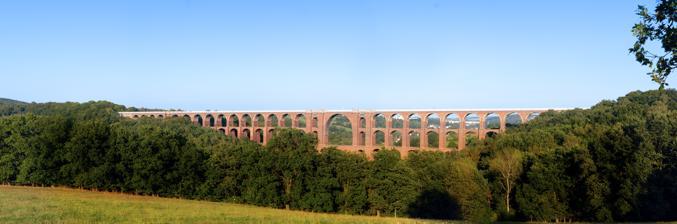
Building: Göltzsch Viaduct
Country: Germany
Year built: 1851
Bridge in Saxony, Germany Göltzsch Viaduct Göltzschtalbrücke Coordinates 50°37′21″N 12°14′37″E / 50.62258°N 12.24374°E / 50.62258; 12.24374 Carries Two railway tracks Crosses Göltzsch river Locale Reichenbach im Vogtland and Netzschkau , Saxony , Germany Maintained by Deutsche Bahn Characteristics Design Arch bridge Material World's largest brick bridge, sporting a total of 26,021,000 bricks and a volume of 135,676 cubic metres (4,791,400 cu ft) Total length 574 metres (1,883 ft) Width 23 metres (75 ft) at the foot 9 metres (30 ft) at the top Height 78 metres (256 ft) No. of spans 98 vaults in total divided over 4 levels ; the top level is composed of 29 arches, the widest arch spanning  30.9 metres (101 ft) History Designer Johann Andreas Schubert Construction start 31 May 1846 ( 1846-05-31 ) Construction end 1851 Construction cost 2.2 million Thalers Opened 15 July 1851 ( 1851-07-15 ) Location The Göltzsch Viaduct (German: Göltzschtalbrücke , pronounced [ˈɡœlt͡ʃtaːlˌbʁʏkə] ⓘ ) is a railway bridge in Germany. It is the largest brick-built bridge in the world, and for a time it was the tallest railway bridge in the world. It spans the valley of the Göltzsch River between the Reichenbach im Vogtland district of Mylau and the adjacent town of Netzschkau in the German Free State of Saxony . It was built between 1846 and 1851 as part of the railway between Saxony ( Leipzig , Zwickau , and Plauen ) and Bavaria ( Hof and Nuremberg ). It is currently part of the Leipzig–Hof line , near the Netzschkau station. About  10 kilometres (6.2 mi) south, the smaller Elster Viaduct was built for the same line and is quite similar to the Göltzsch Viaduct. Göltzsch Viaduct is also the name of a much smaller viaduct built in 1938 where Bundesautobahn 72 crosses the Göltzsch River. It sits about 10 km (6 mi) due southeast near the village of Weissensand. Göltzsch Viaduct (previously Mylau Central Station) was also the name of a terminus opened in 1895 on the Reichenbach–Göltzsch Viaduct railway in the Göltzsch valley below the railway bridge. From here, trains departed to the central station of Reichenbach im Vogtland and to Lengenfeld . History and construction Detail Size of the bridge compared to a car One of the greatest challenges in constructing a railway between Saxony and Bavaria was how to bridge the Göltzsch valley. Hoping to find a financially feasible construction plan, the Saxon-Bavarian Railway Company announced a contest on 27 January 1845 in all major German magazines with prize money of 1000 Thalers . However, none of the 81 submissions could prove by means of structural analysis that it would be able to withstand the stresses of rail traffic on the bridge. The prize money was eventually divided among four contestants, but none of their designs were actually realized. The chairman of the jury, professor Johann Andreas Schubert subsequently designed a bridge himself, making use of his recently attained knowledge of structural analysis, and letting himself be inspired by the submitted designs and the viaduct in Leubnitz (Werdau), which was finished in the summer of 1845, making it the first bridge in the world to be subjected to a full structural analysis. It was planned to build the bridge mainly out of bricks , at the time a highly unusual choice, because of the abundance of loam in the vicinity, which allowed for rapid and cost-efficient production of bricks. Granite was to be used only for certain crucial segments. The first stone was laid on 31 May 1846. The plans were revised just once after construction began, when certain technical difficulties arose. For instance, the foundation on which the bridge was to be built turned out to be less firm than previously assumed. Chief engineer Robert Wilke solved this by replacing the arches in the middle with one great central arch, which only added to the impressiveness of this edifice. The Göltzsch Viaduct was an extraordinarily large endeavor for its time. Each day, the nearly 20 brickyards along the railway line would produce 50,000 bricks with the unusual dimensions of 28×14×6.5 centimetres (11.0×5.5×2.6 in). The scaffolding was custom-made for each arch, totalling 23,000 tree trunks, although other sources even speak of 230,000 trunks. In total, 1,736 construction workers built the bridge, with 31 on-site fatalities. When the bridge was completed and inaugurated on 15 July 1851, it was world's tallest railway bridge. Today, it still holds the record for largest brick bridge in the world. Key people Professor Johann Andreas Schubert (1808–1870) – Chairman of the jury, architect, structural analyst Chief engineer Robert Wilke (1804–1889) – Construction planner and chief superintendent Engineer Ferdinand Dost (1810–1888) – Superintendent Pharmacist and chemist Heinrich Carl – Mortar composition Recent history A museum in the nearby Mylau Castle opened in 1883 that has dedicated a room to the Göltzsch Viaduct, that among others includes a scale model of the scaffolding, copies of the original building plans, a three-dimensional height map of the region, and photographs and paintings made during the construction of the bridge. In 1930, a top layer of reinforced concrete with a parapet allowed the railway track to become wider. During the latter days of World War II , the Wehrmacht intended to blow up the bridge with explosives. This plan was never executed. Between 1955 and 1958, the masonry was completely restored. It would take until 1977 for all work, including smaller jobs such as the placement of steel cover plates, to be completed. The Göltzsch Viaduct is part of the so-called Saxon-Franconian trunk line ( Sachsen-Franken-Magistrale ), which was restored from 1997 through to 2000. This allows tilting trains to use this trajectory, which can reach speeds of up to 160 kilometres per hour (99 mph) even on curved tracks. Around the bridge, many walking paths allow a good impression of the actual magnitude of this masterpiece of engineering. It is also possible to see the bridge and its surroundings from an altitude of 150 metres (490 ft) with a helium balloon situated near the bridge. The bridge is infamous for its reputation as a suicide bridge , as many have taken their lives by plunging off the bridge over the past 150 years. In August 2001, three teenagers from Reichenbach im Vogtland jumped off. The 2002 documentary film Ein Tag mit Folgen: Teuflische Spiele (A Day with Consequences: Diabolical Games) pictures the lives of the families and friends who stayed behind, and their attempts to get to terms with the events. After eight suicides in just eight months in 2002, the Federal Police increased supervision. Between 2006 and 2008, Deutsche Bahn invested 2.2 million Euro in a new elevator system for maintenance work on the bridge. In June 2009, the German engineers' guild declared the Göltzsch Viaduct along with the Fernsehturm Stuttgart as historical milestone of engineering. This title was previously awarded in 2007 to the Niederfinow boat lift . From mid-2010 to early 2012, only one track could be used at one time for rail transport , due to the electrification of the track between Reichenbach im Vogtland and Hof. The top of the bridge was replaced by reinforced concrete , which supports the 22 masts that carry the overhead lines . References Notes